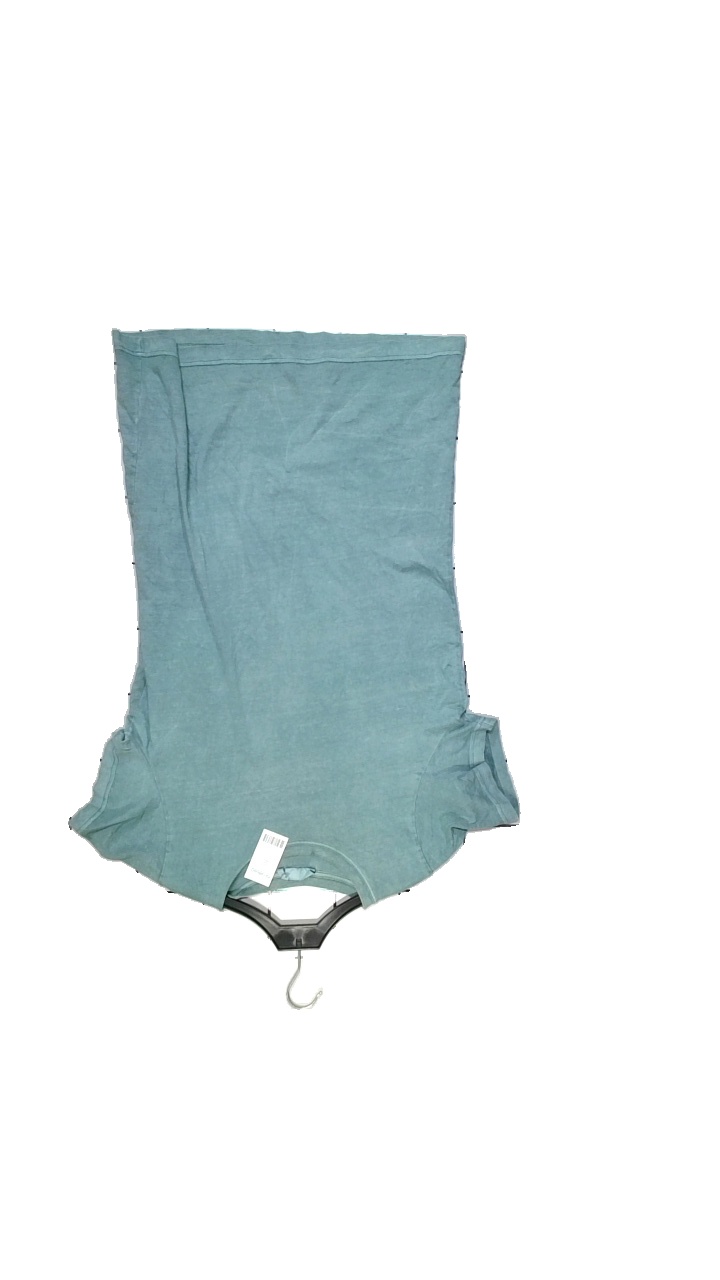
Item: T-shirt (Unisex)
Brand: Weekday
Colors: Green
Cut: Long
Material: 100% Bomull
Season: Summer
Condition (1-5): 2
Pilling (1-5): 2
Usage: Reuse
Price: <50